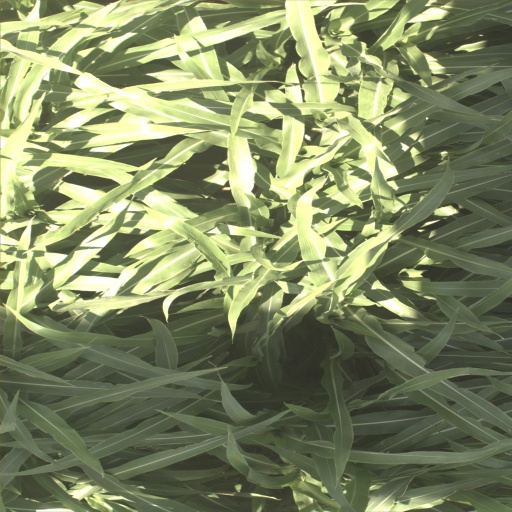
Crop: sorghum